Hello Charlie

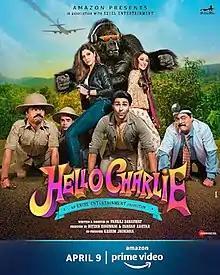
Office release poster

Hello Charlie is an Indian Hindi-language comedy film written and directed by Pankaj Saraswat and produced by Farhan Akhtar and Ritesh Sidhwani under the Excel Entertainment banner. The film stars Jackie Shroff, Aadar Jain and debutante Shhloka Pandit with Elnaaz Norouzi and Rajpal Yadav in supporting roles. The film was released on 9 April 2021 on Amazon Prime Video.